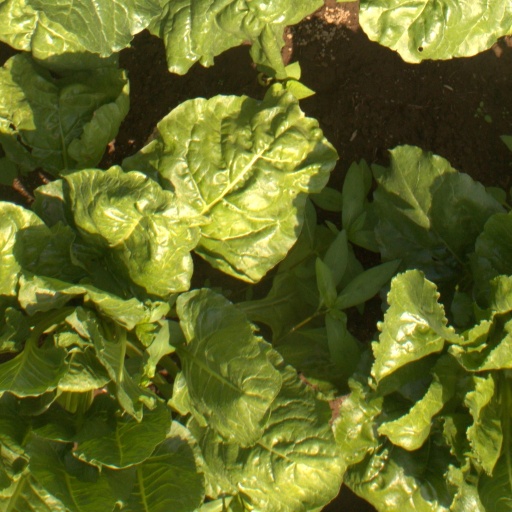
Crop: sugar beet